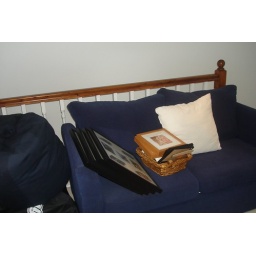
Sofa bed in the loft. Stairs going down behind sofa